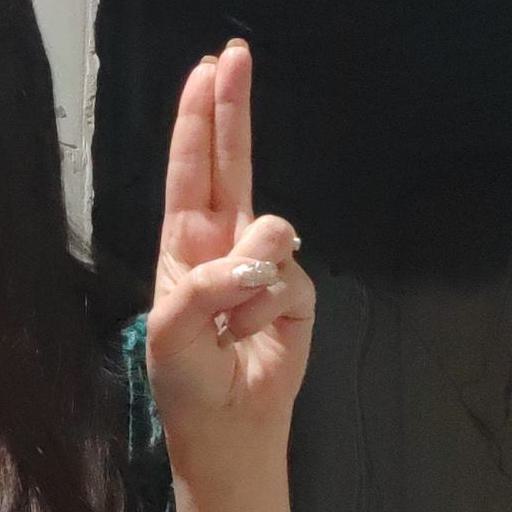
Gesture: two_up